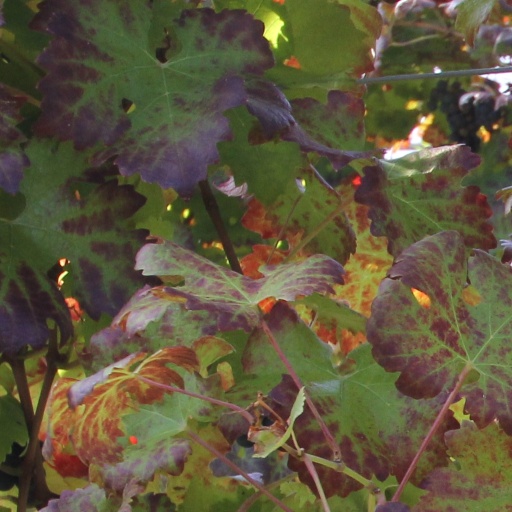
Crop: grape